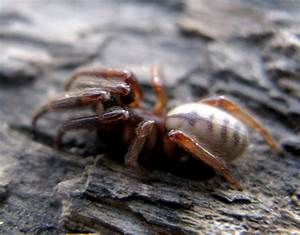
Label: ragno